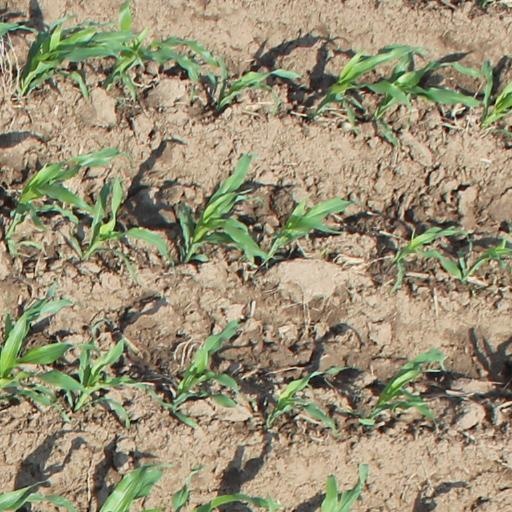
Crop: maize; corn